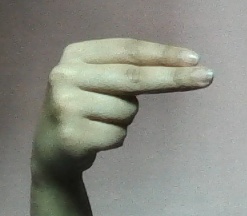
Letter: ain